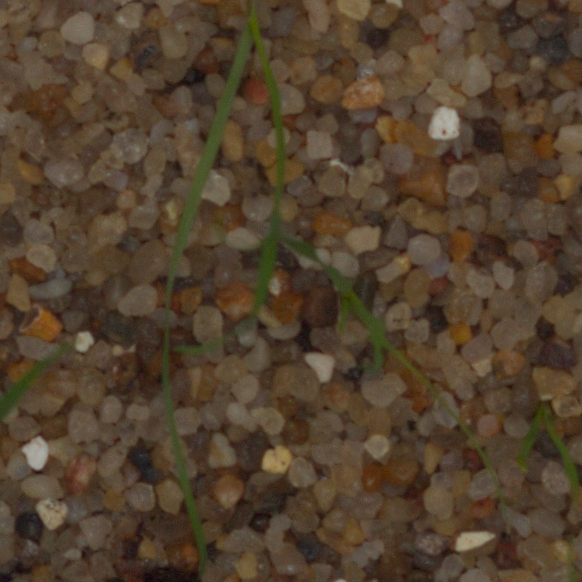
Label: loose_silkybent